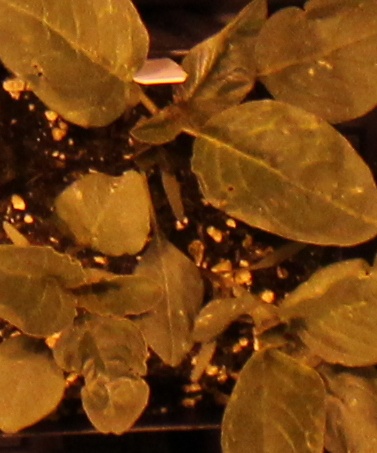
Label: Redroot Pigweed